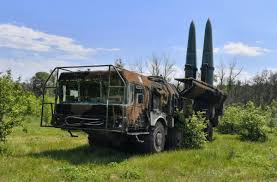
Label: Air Defense